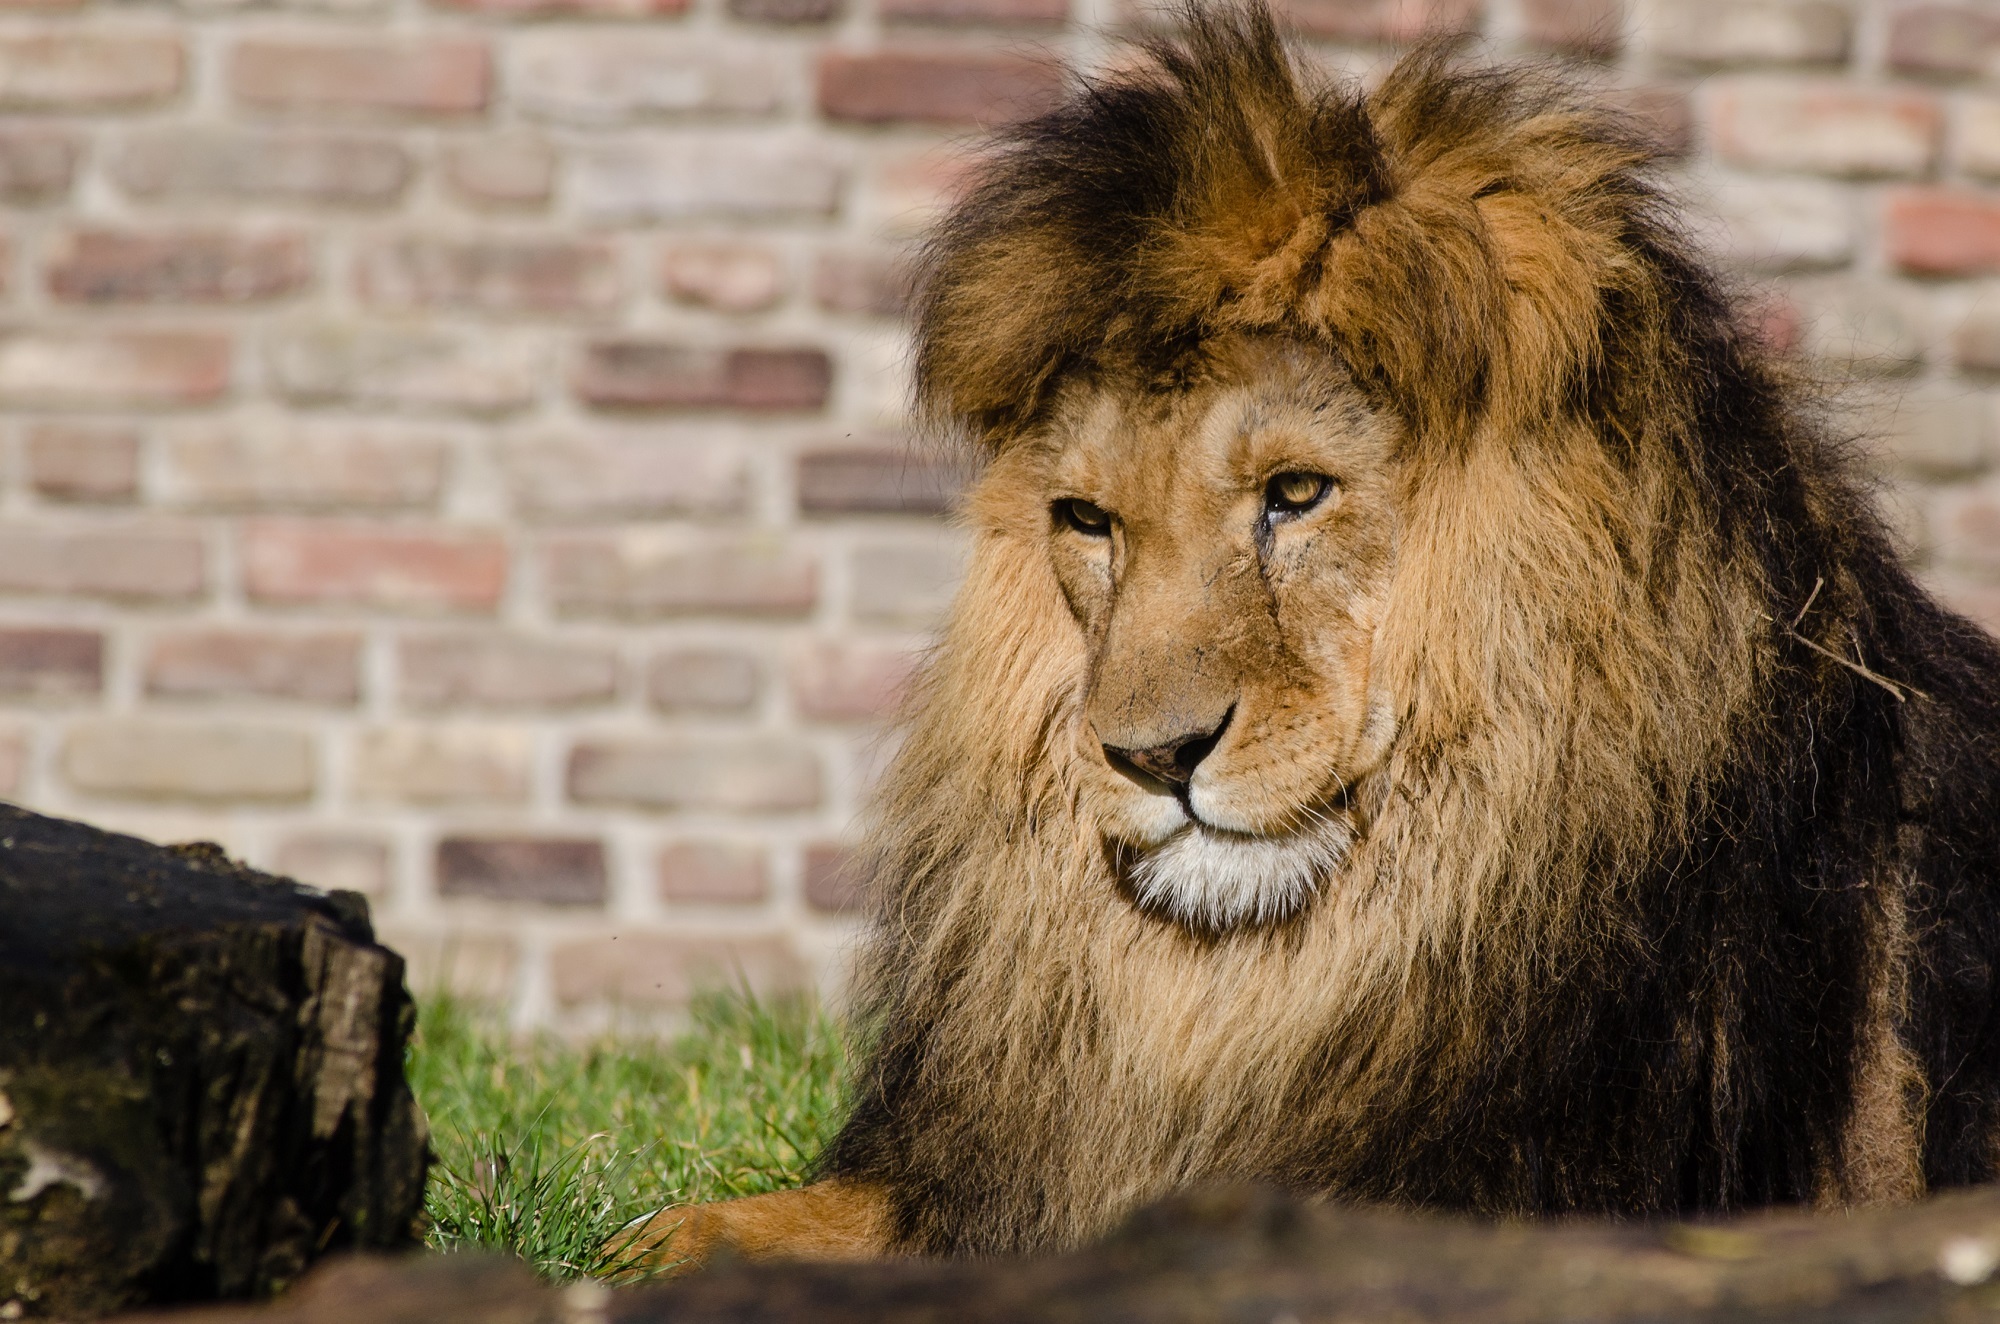
nature, looking, male, wildlife, zoo, fur, portrait, feline, mammal, mane, predator, fauna, lion, majestic, big cat, face, king, head, vertebrate, carnivore, hunter, safari, big cats, african lion, cat like mammal, masai lion